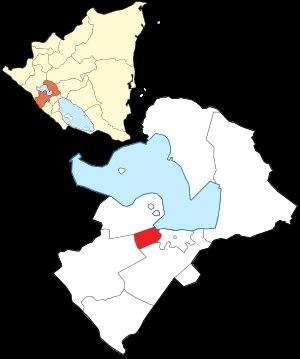
Ciudad Sandino est une municipalité située dans le département de Managua au Nicaragua, fondée en 1969. En 2008, Ciudad Sandino a une population estimée à 82 997 habitants. Ciudad Sandino est situé à 12,5 km à l'ouest de la ville de Managua, la capitale du pays.